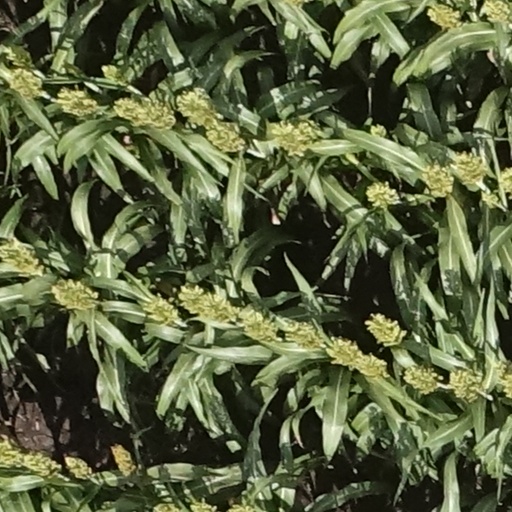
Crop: sorghum